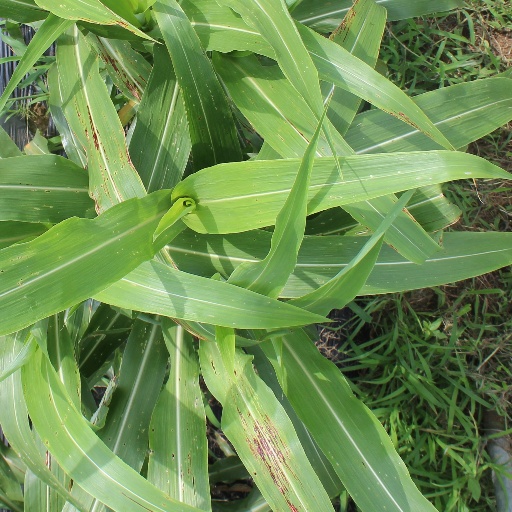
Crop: sorghum